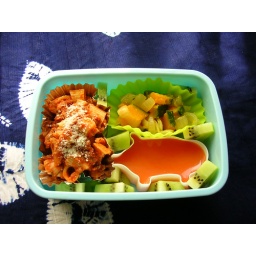
Penne pasta, sauteed onions and pumpkin, homemade jello in a pig mold, and kiwi in the cracks.